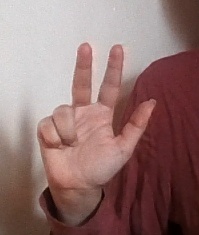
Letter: al